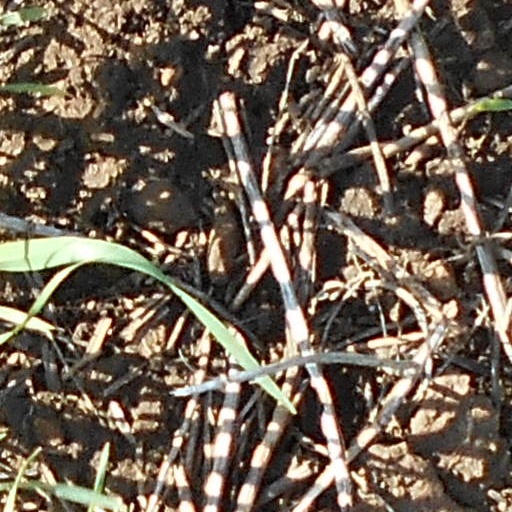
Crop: wheat